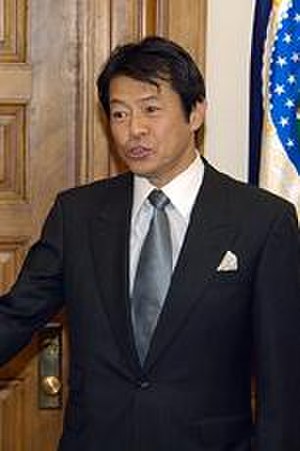
Shōichi Nakagawa
Shōichi Nakagawa
Shōichi Nakagawa var en japansk politiker, der var landets finansminister fra september 2008 til februar 2009. Nakagawa repræsenterede Det Liberale Demokratiske Parti.